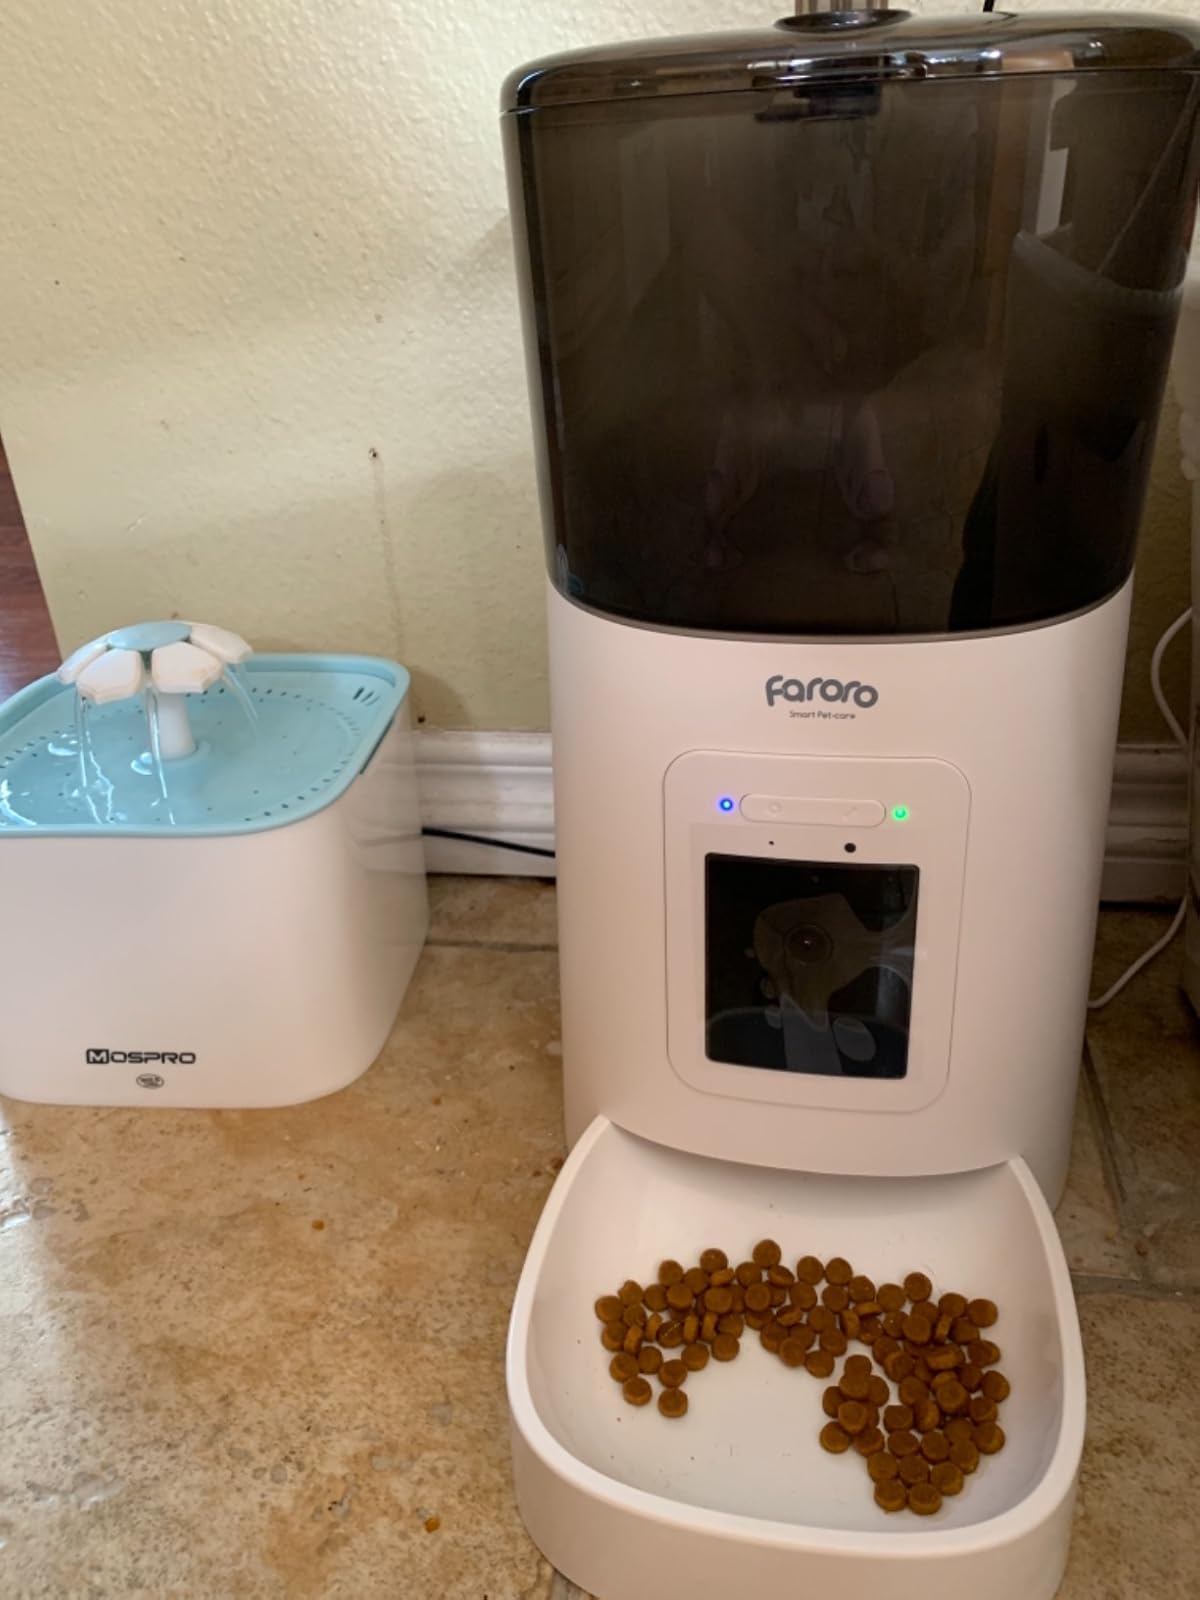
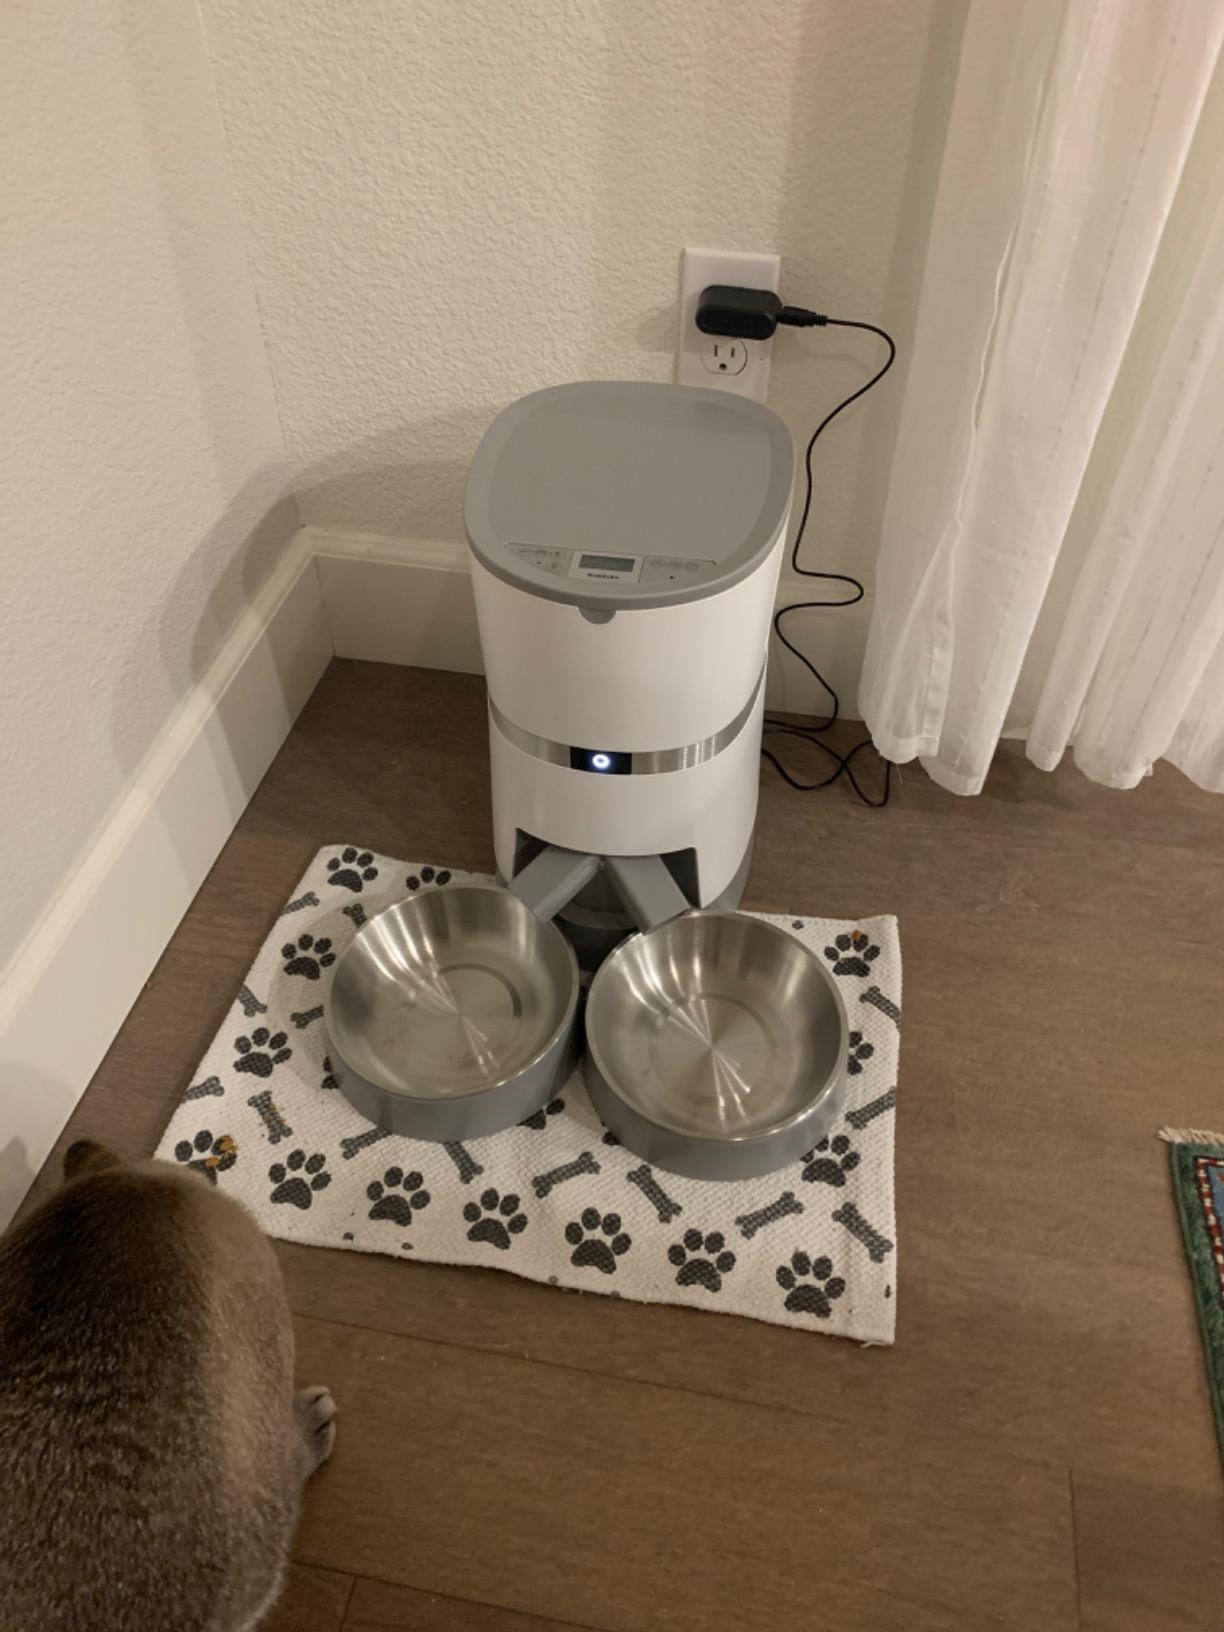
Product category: items_feeder
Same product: no